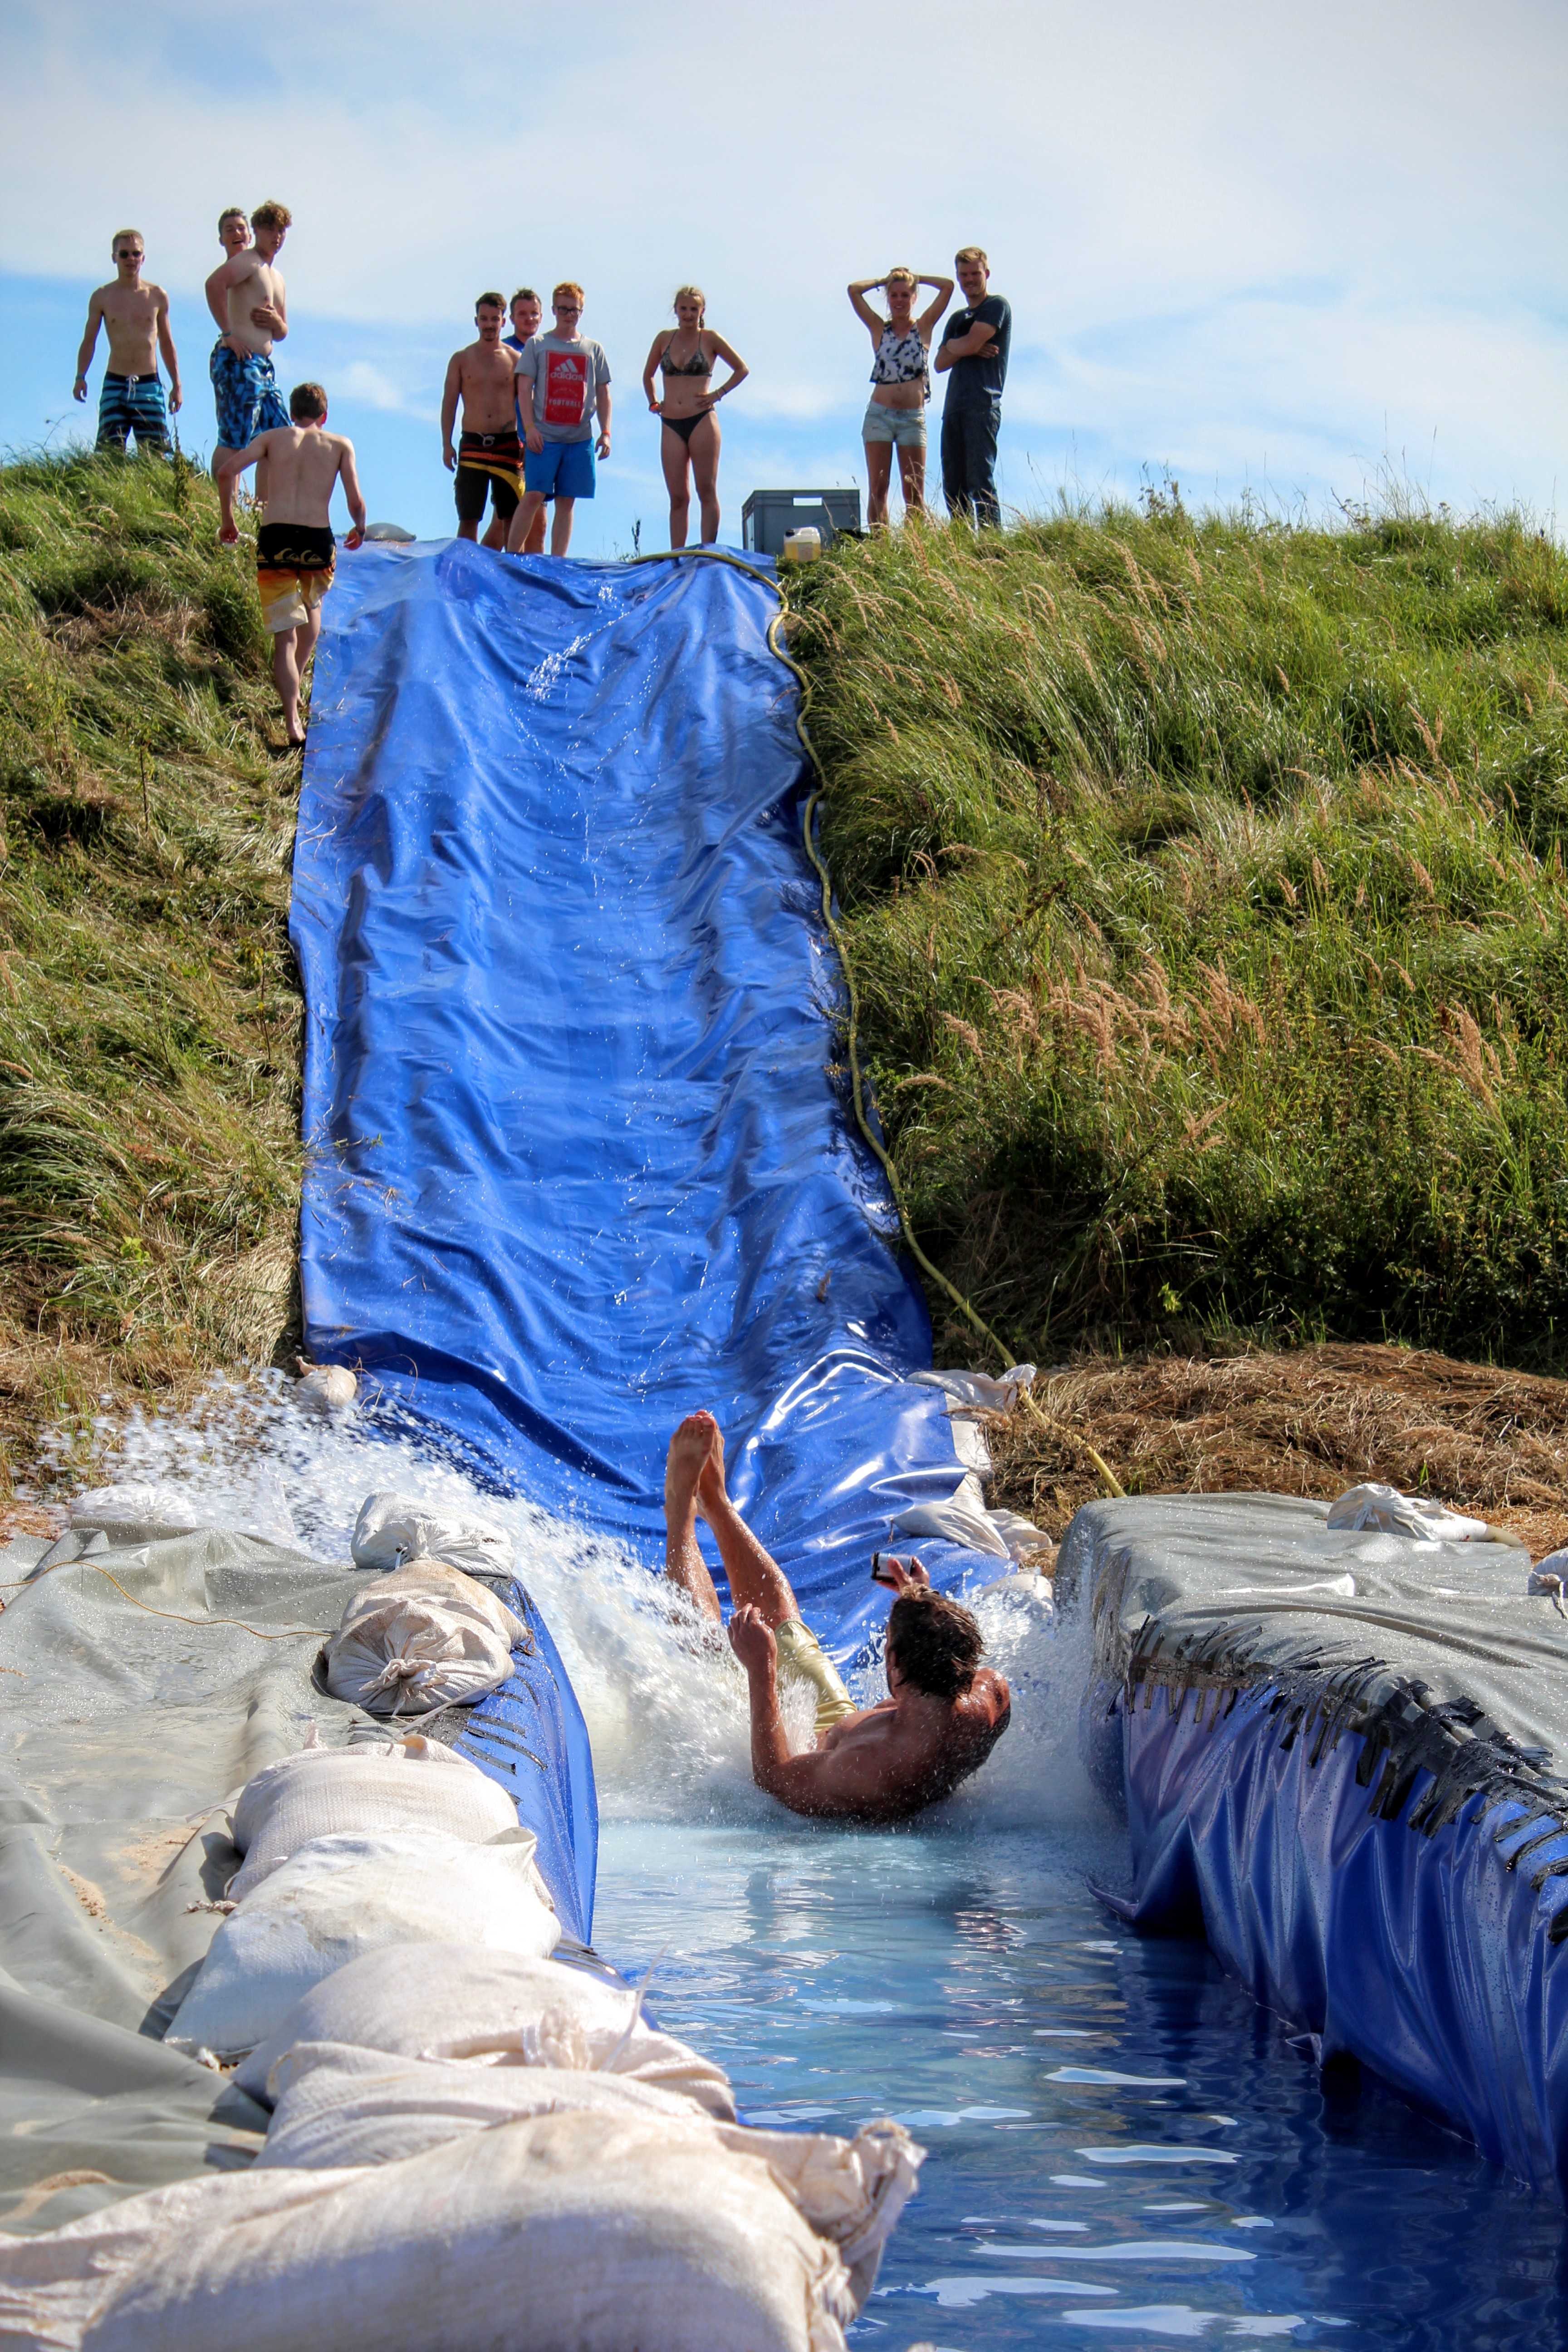
sea, water, vacation, leisure, children, fun, large, water slide, speed slide, sliding system